Bianca Castafiore

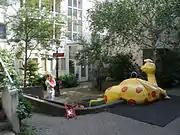
The "Bianca Castafiore Plein", a tiny square along Verversstraat in Amsterdam named after the fictional opera singer Bianca Castafiore, a character in the comic books "The Adventures of Tintin".

Opera was one of Hergé's pet peeves. "Opera bores me, to my great shame. What's more, it makes me laugh," he once admitted. And so, perhaps not surprisingly, he created an archetypical singer who makes the reader laugh.